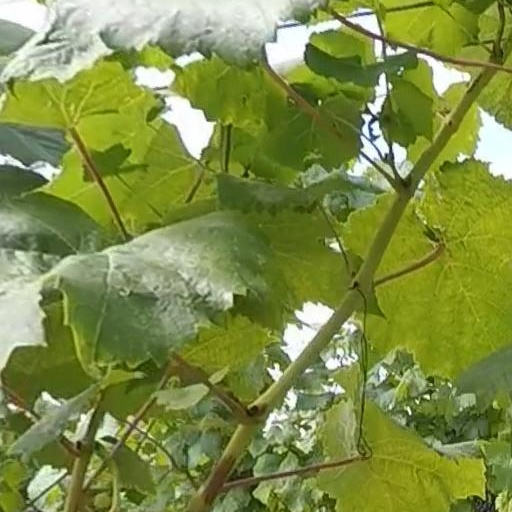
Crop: grape